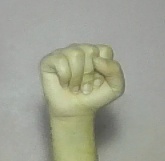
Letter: saad